Van Buren Street Historic District

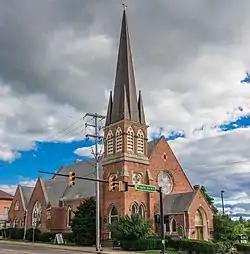
St. Thomas Episcopal Church

The Van Buren Street Historic District is a cultural historic district located roughly along Van Buren Street from Capital and Cherry Streets to Calhoun Street and North Avenue in Battle Creek, Michigan. It was listed on the National Register of Historic Places in 1996.